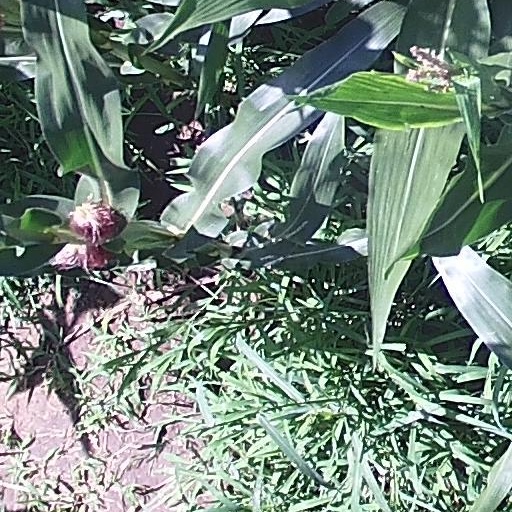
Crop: maize; corn